American Protective Association

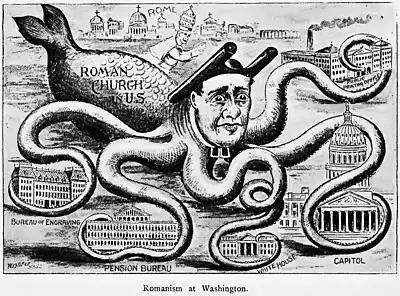
APA propaganda depicting the Pope as the master decision-maker controlling the White House, Congress, and federal financial and publishing institutions.

The years 1892 and 1893 initiated a period of dramatic growth in the size of the APA, and the secret society began capturing headlines in newspapers around the country. By September 1893 the head of the Buffalo, New York, local council of the APA – formerly a Loyal Orange Institution member from Toronto — boasted of more than 800 members in that city alone, and promised that "we are going to run this city just as the APA runs Kansas City, Detroit, Saginaw, and other cities of the West." Other cities in which the APA grew to exert powerful political influence during the middle years of the 1890s included Omaha, Rockford, Toledo, Duluth, and Louisville, with a slightly lesser impact in Rochester, St. Louis and Denver.